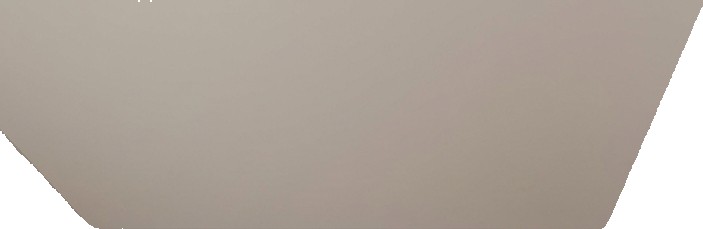
Surface category: ceiling